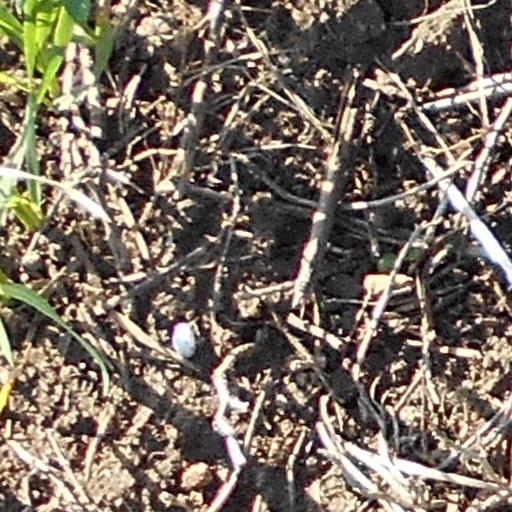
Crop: wheat